St. Helen's Gate

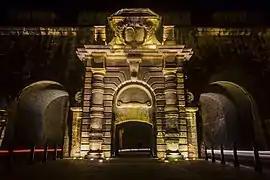
The gate illuminated at night

The gate was restored in 1999 and 2004, and archaeological excavations were carried out, revealing the gate's original drawbridge pit. The area around the gate was subsequently paved and light fixtures were installed.